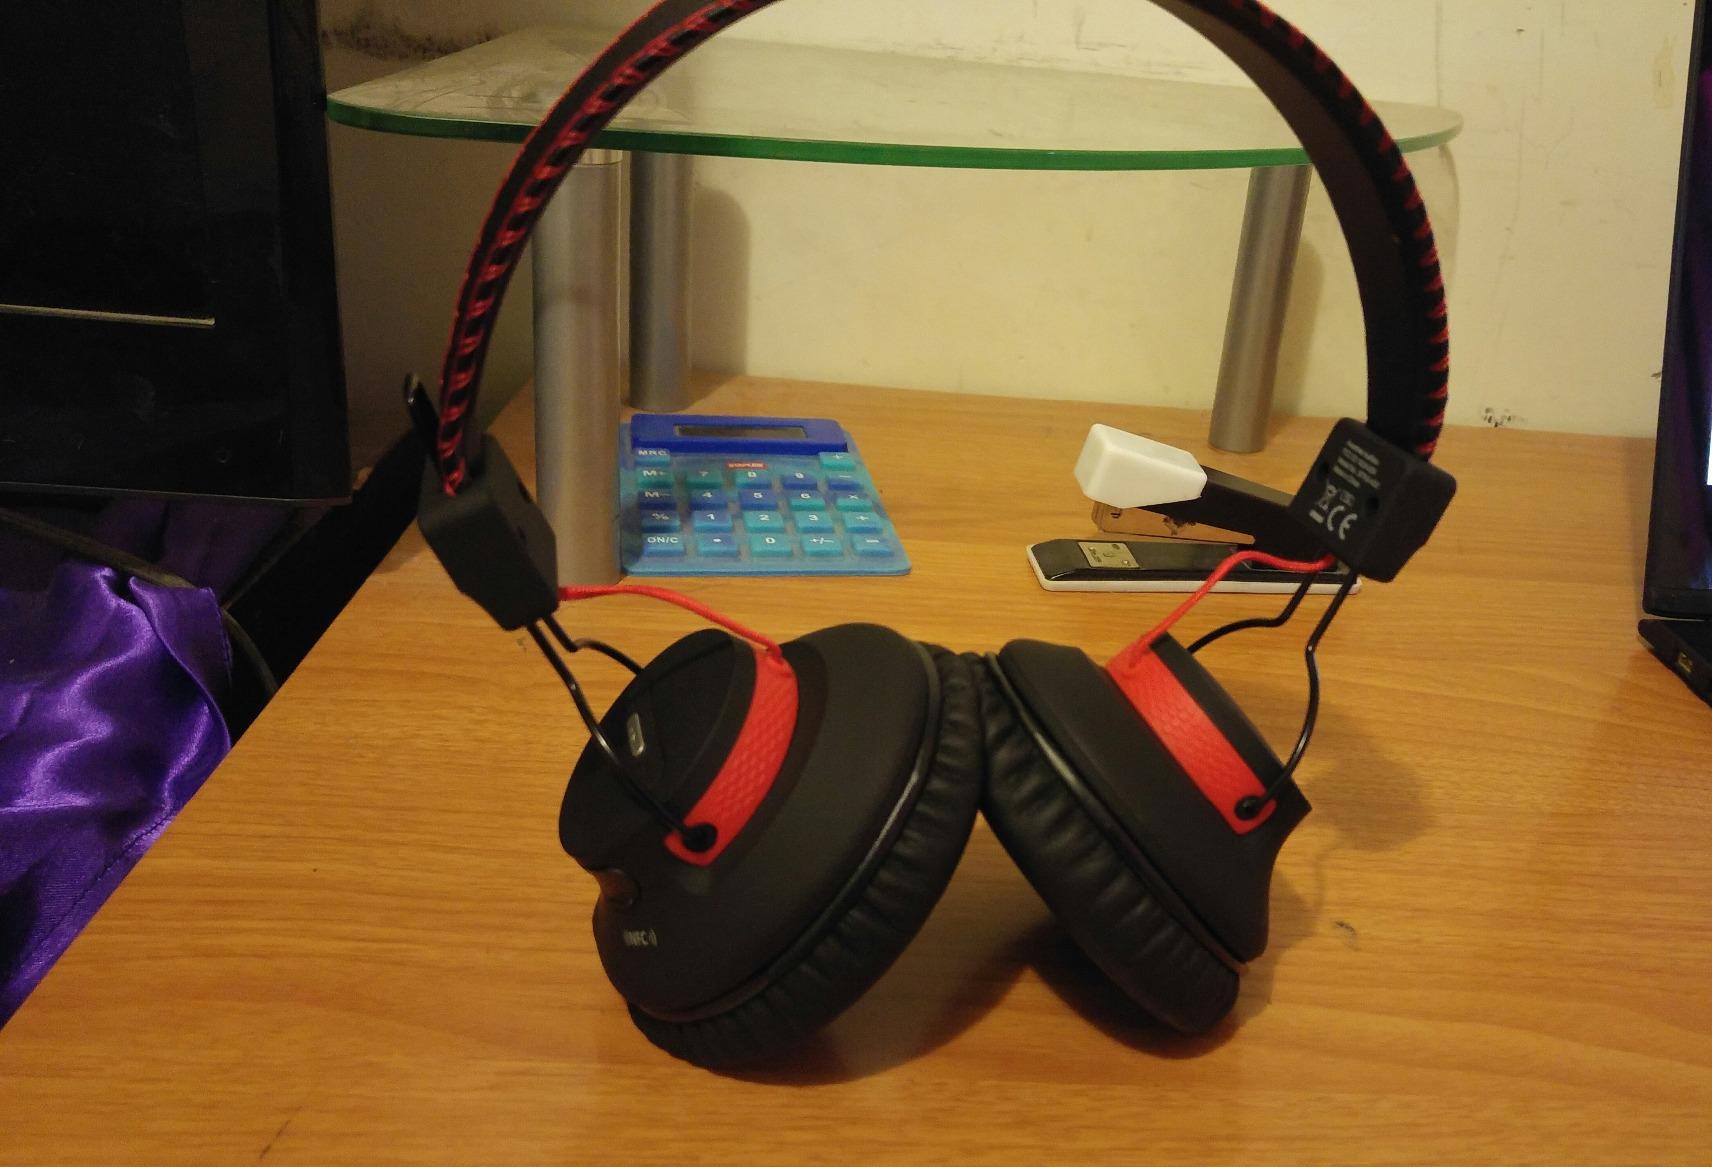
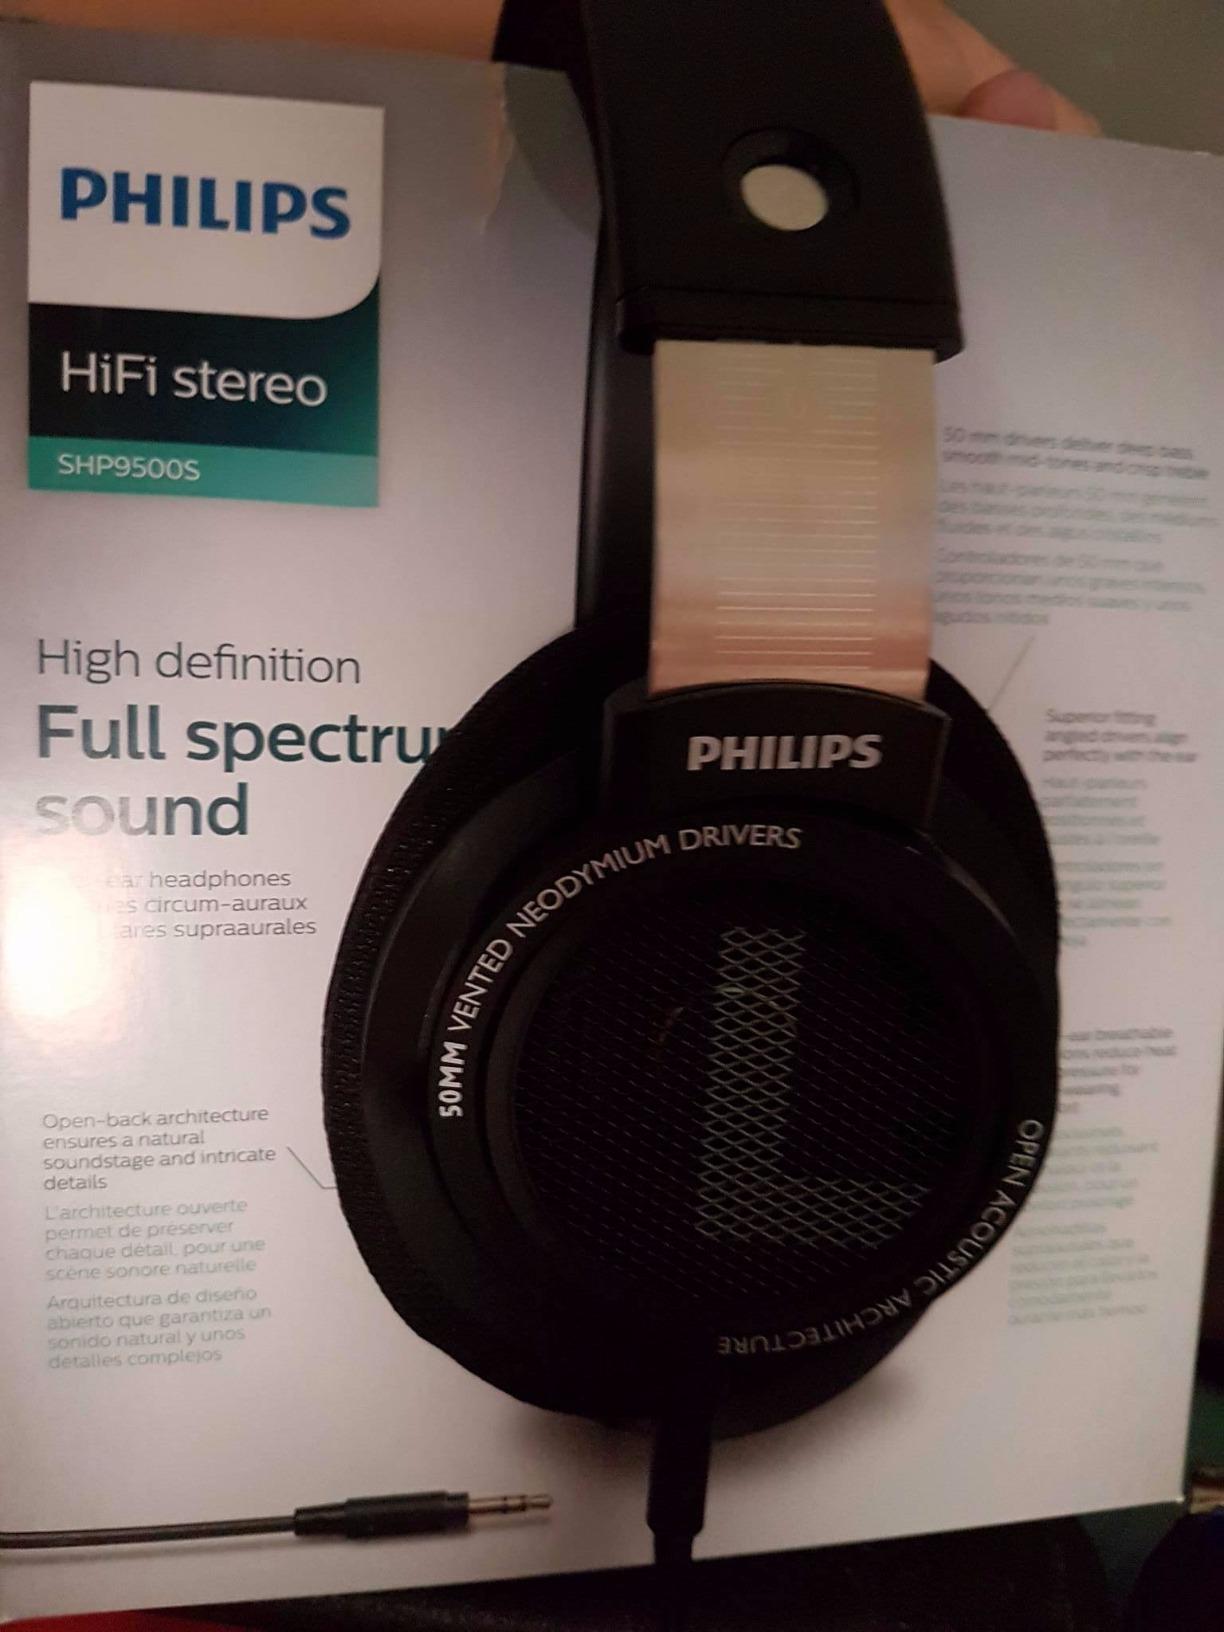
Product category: headphones
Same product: no